Farallon Islands

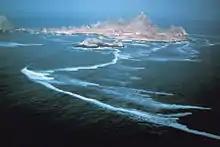
Aerial view of the Southeast Farallon Island from the south

The peaks of the Farallon Islands are visible from coastal areas of San Francisco and Marin County, so the Native Americans who lived in the San Francisco area were aware of them, and believed them to be an abode of the spirits of the dead. They are not believed to have traveled to the islands.